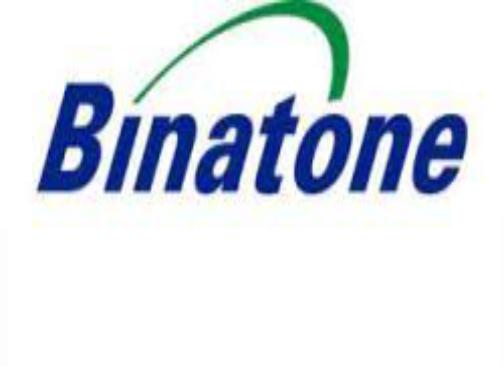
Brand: Binatone
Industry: Necessities